Aabhalmaya

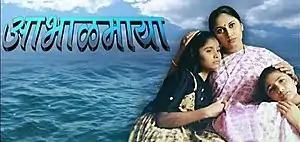

Aabhalmaya was an Indian Marathi language television series which was aired on Alpha TV Marathi. It starred Sukanya Kulkarni, Manoj Joshi and Sanjay Mone in lead roles.